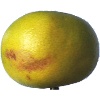
Label: pomelo_sweetie